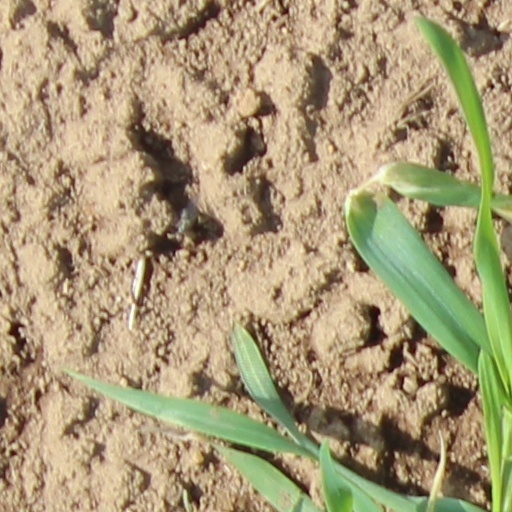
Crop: wheat